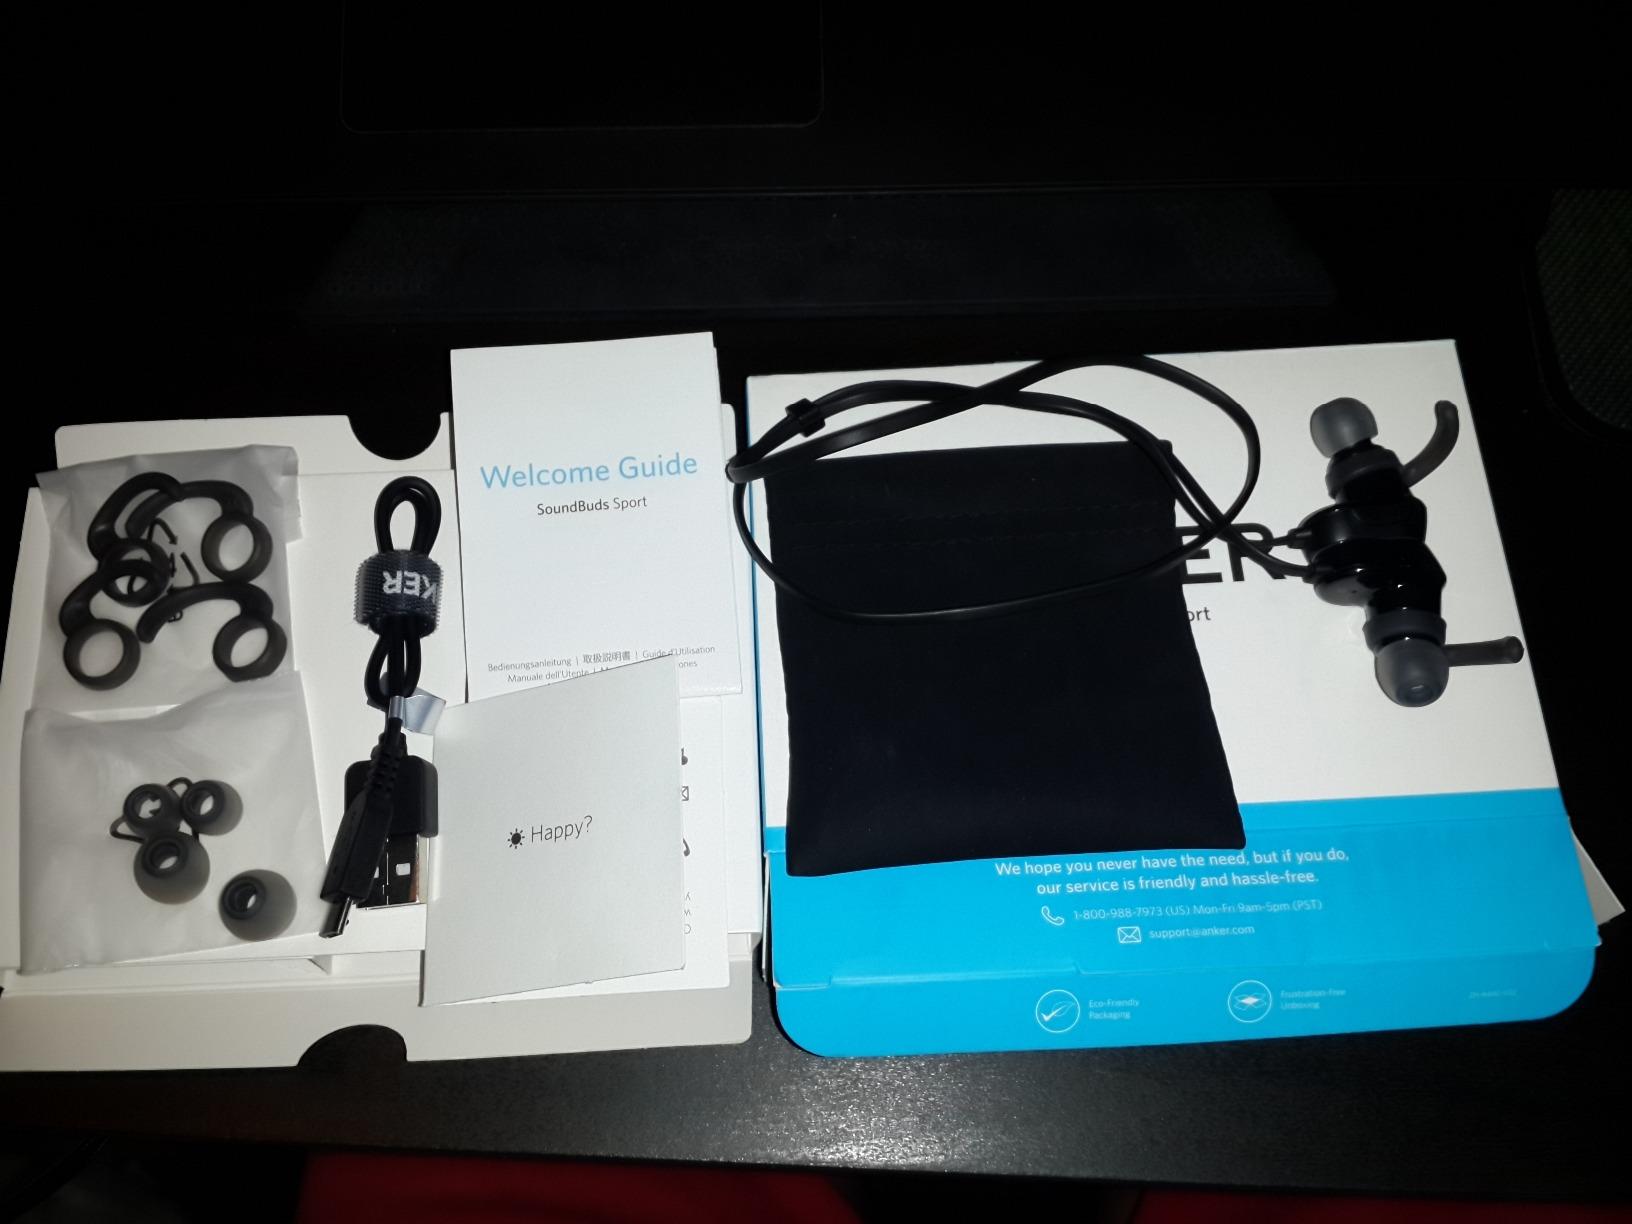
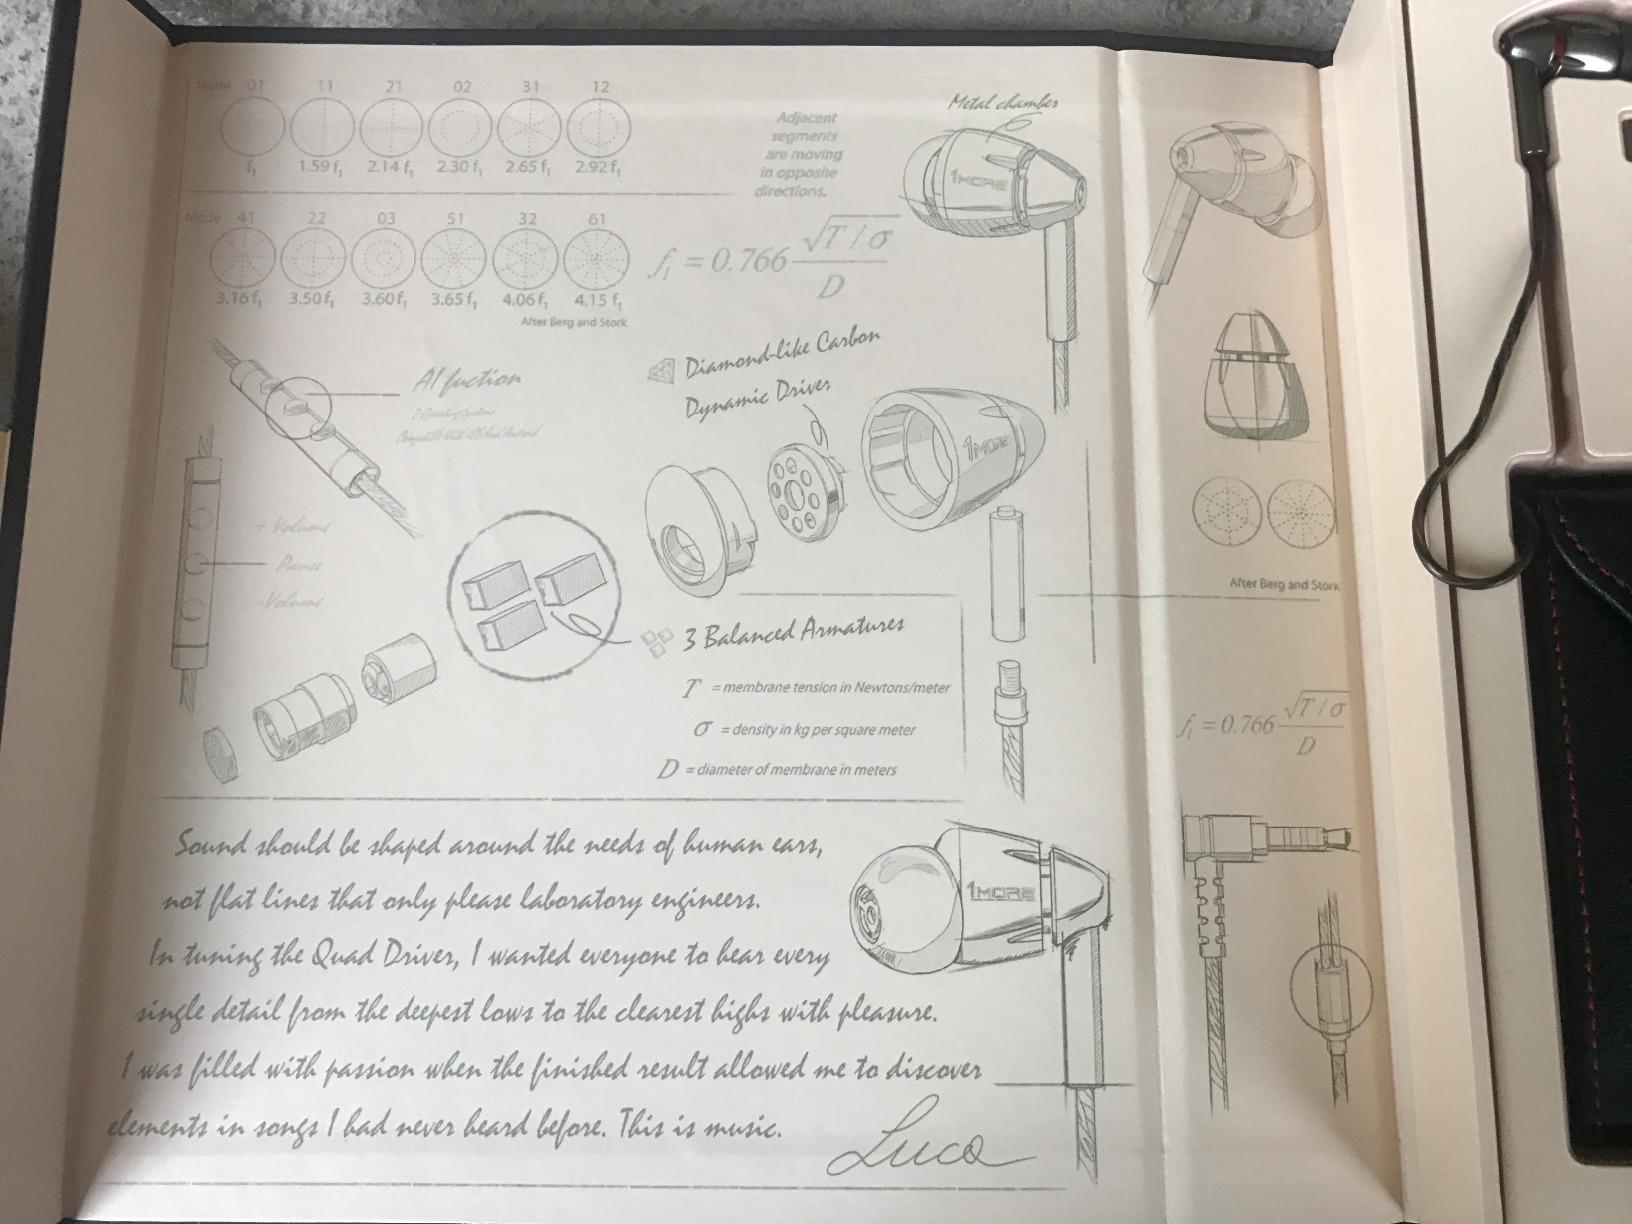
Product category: headphones
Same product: no